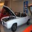
Label: automobile